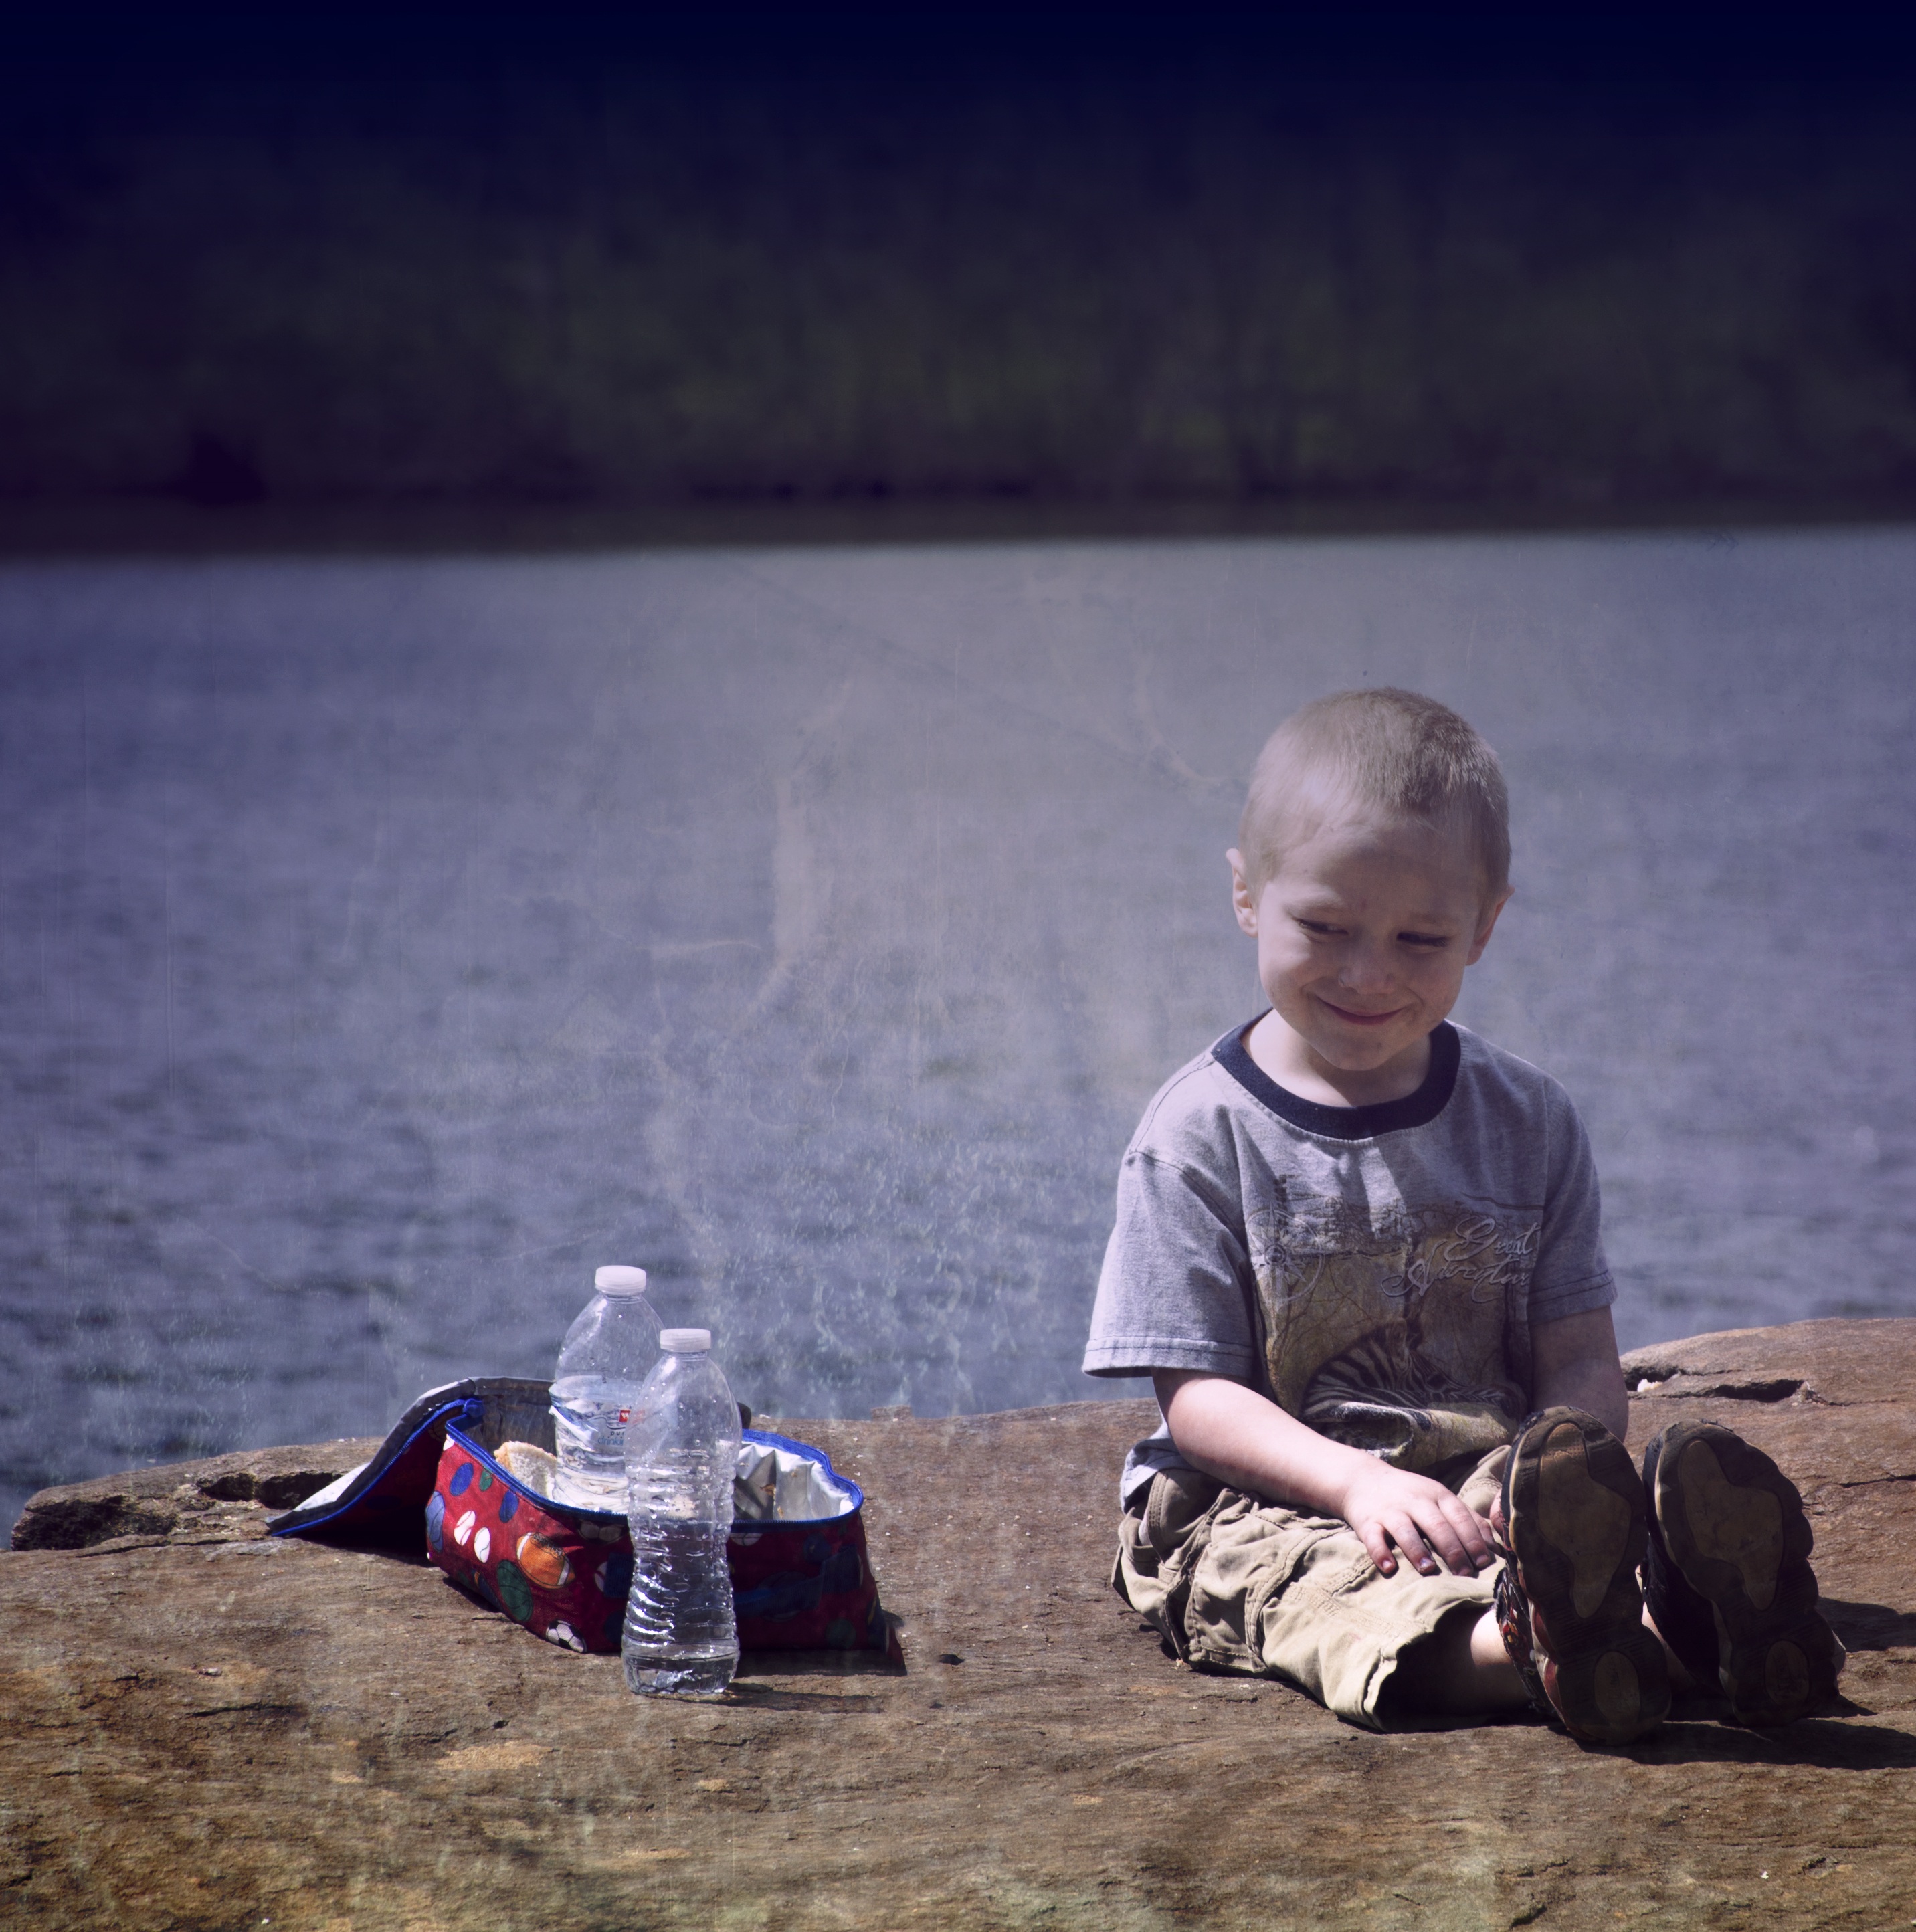
sea, water, nature, outdoor, person, people, white, lake, boy, kid, cute, summer, love, portrait, young, child, lifestyle, baby, childhood, smiling, smile, life, son, cheerful, picnic, outside, family, fun, happy, happiness, toddler, little, photograph, funny, joy, image, lunchbox, bottled, human positions